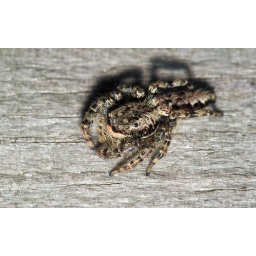
Found on a wooden fence with around 8 others